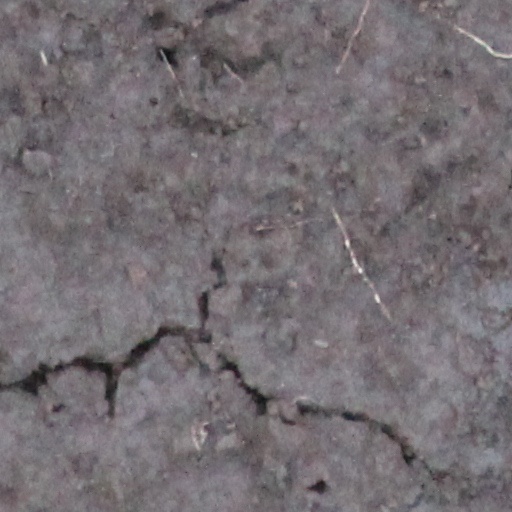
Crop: wheat